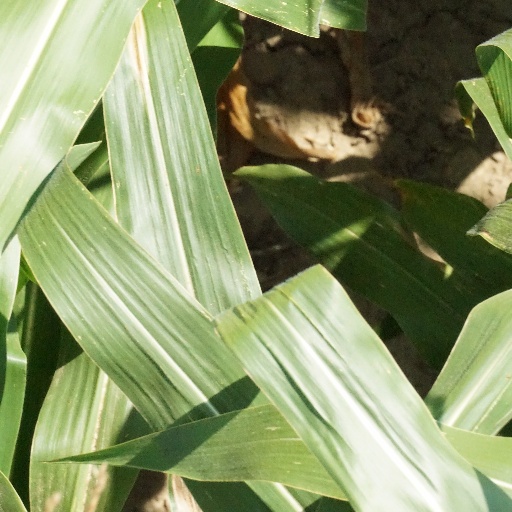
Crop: maize; corn